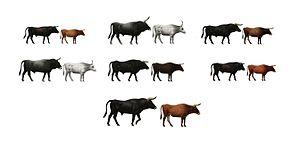
Le programme Tauros, anciennement connu sous le nom de projet TaurOs, est une coopération entre la fondation néerlandaise Stichting Taurus et des universités telles que l'université de Wageningen. Il s'agit d'un effort international pour créer une race de bétail qui soit la plus proche possible de l'aurochs éteint, ancêtre sauvage du bétail domestique, et qui remplisse le rôle écologique autrefois exercé par l'aurochs au sein des écosystèmes européens.